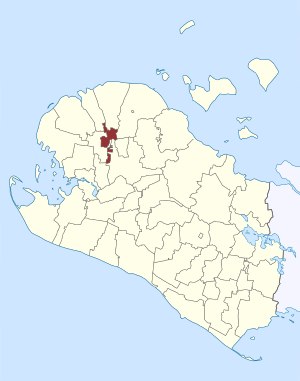
Løjtofte Sogn
Sognets placering
Løjtofte Sogn var et sogn i Lolland Vestre Provsti. Sognet lå i Lolland Kommune. Indtil kommunalreformen i 2007 lå det i Ravnsborg Kommune og indtil kommunalreformen i 1970 lå det i Lollands Nørre Herred. I Løjtofte Sogn ligger Lille Løjtofte Kirke.